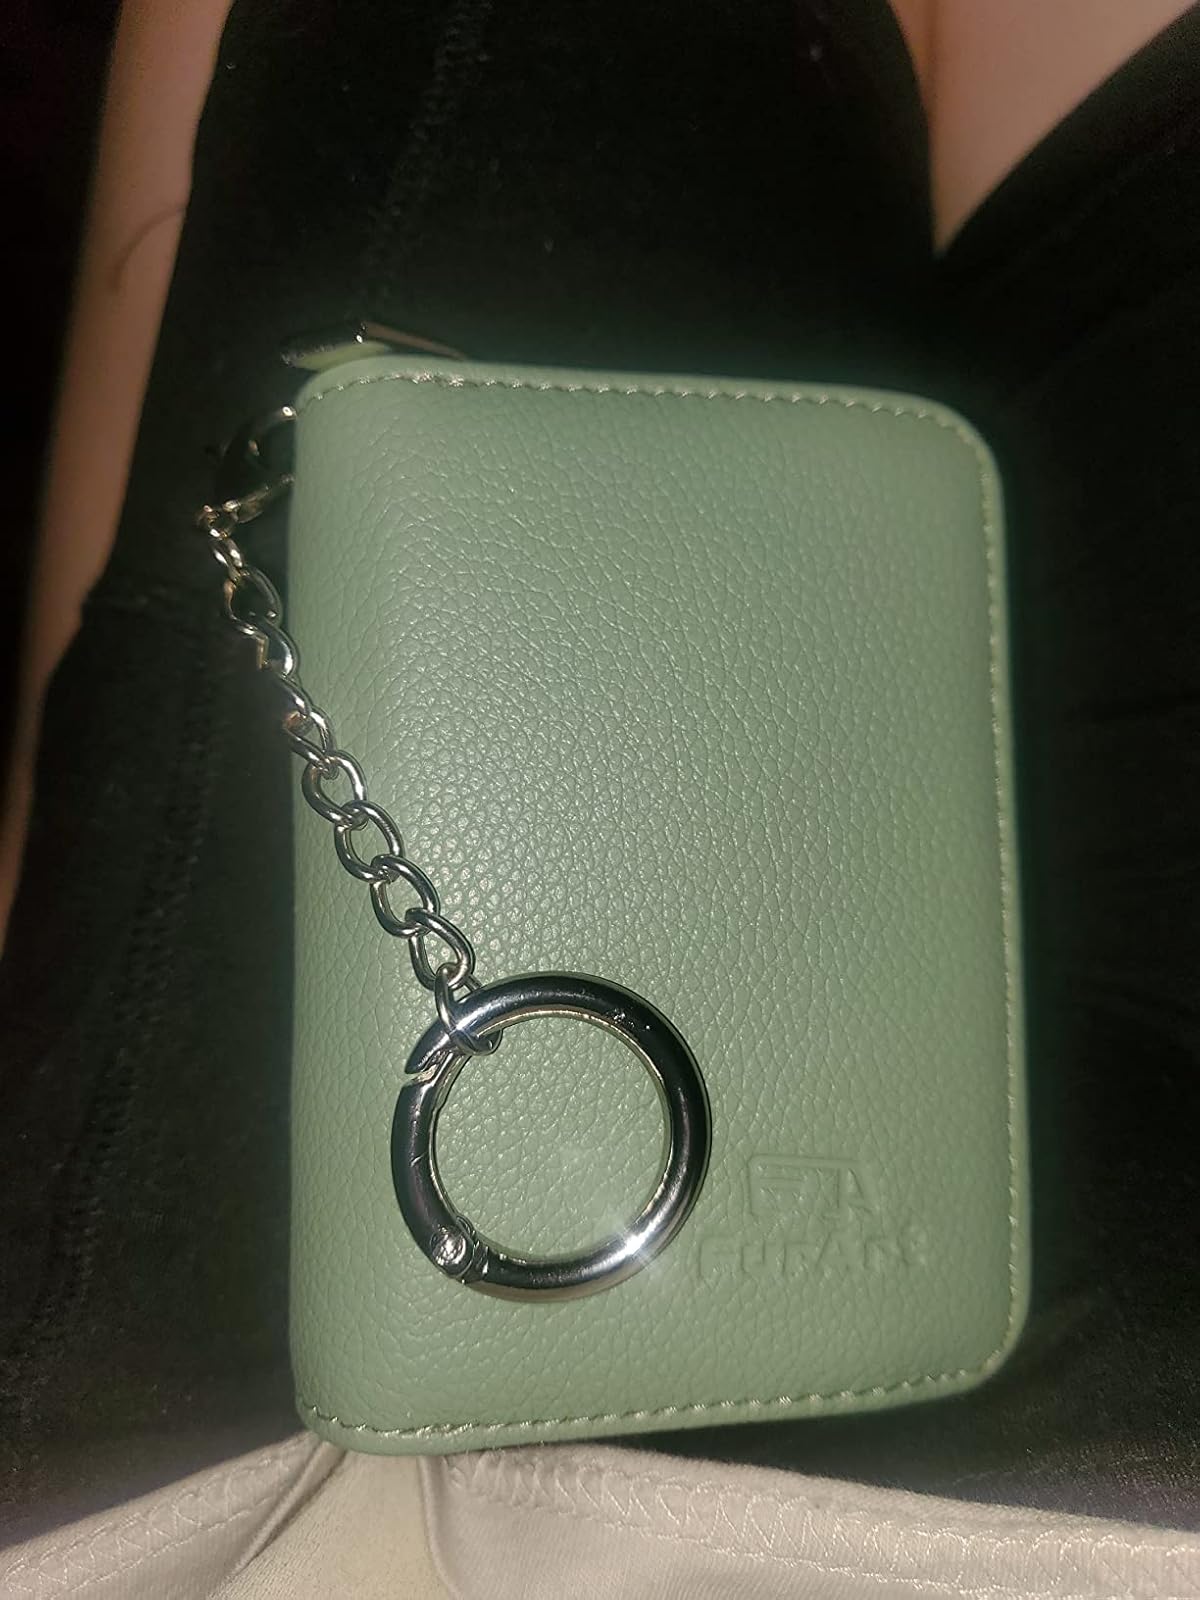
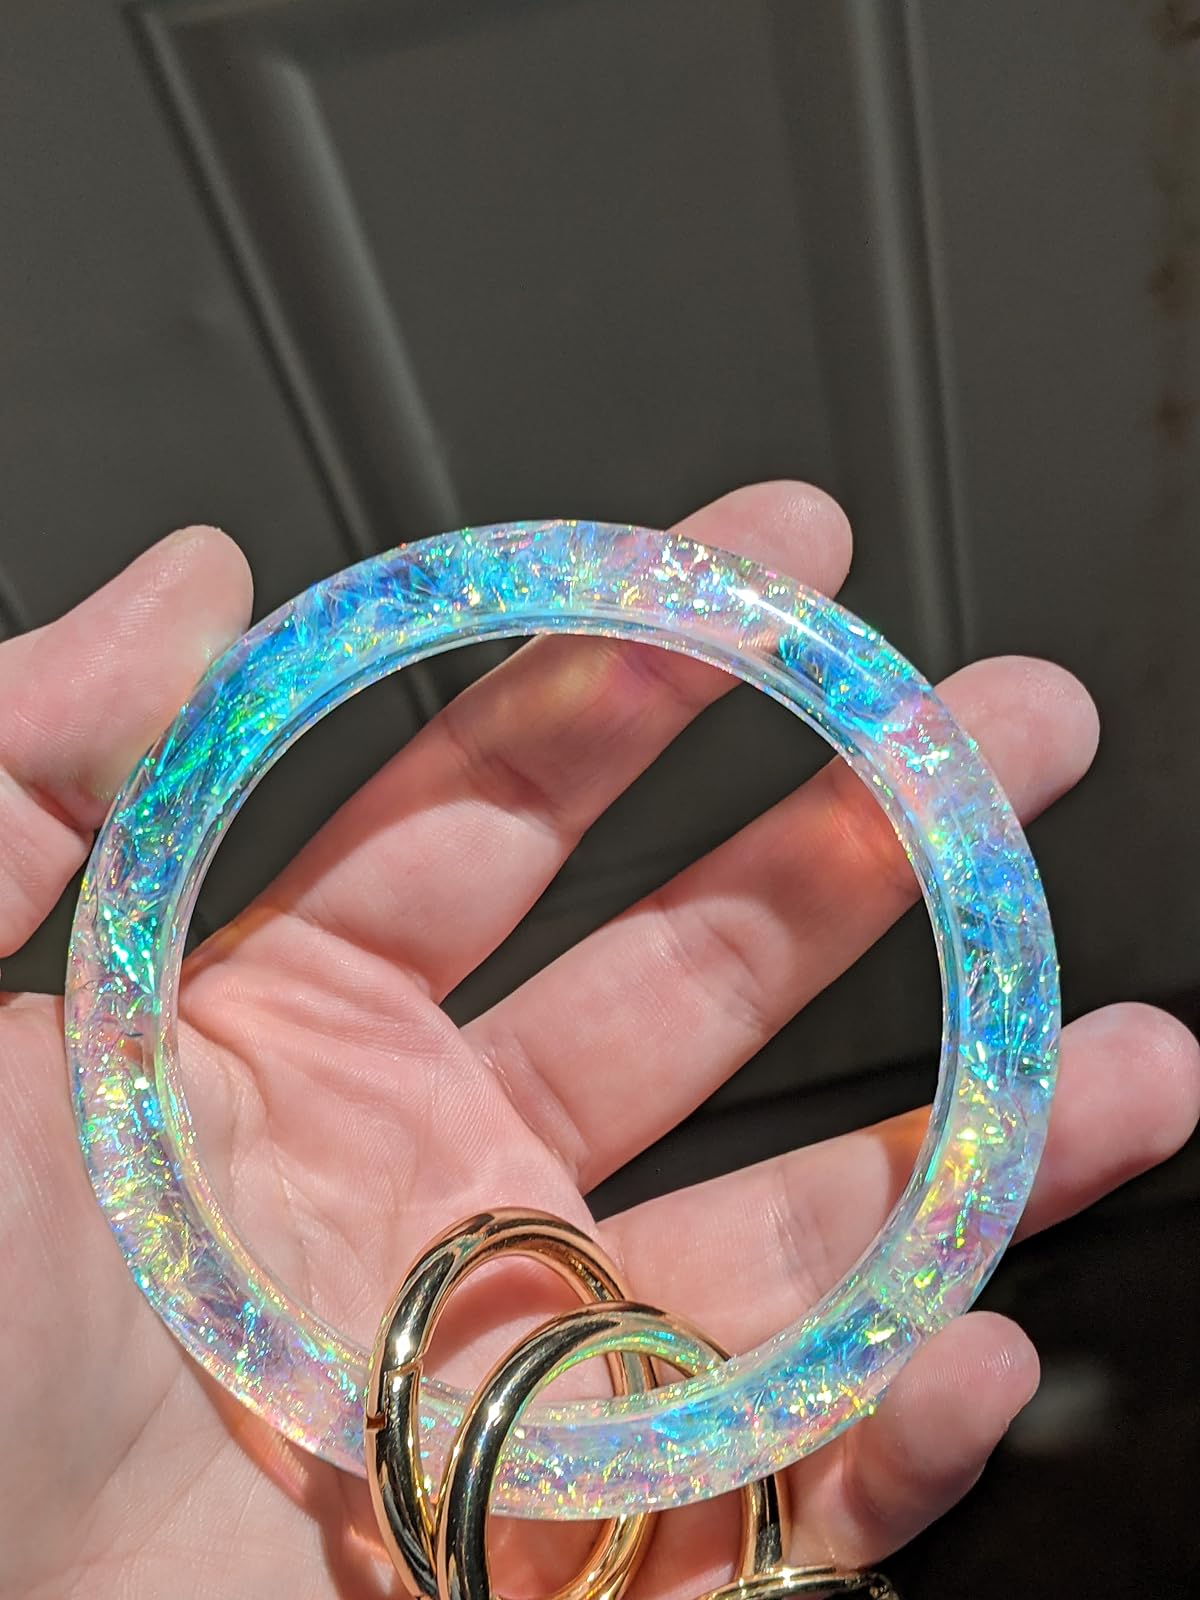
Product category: accessories_keychain
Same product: no